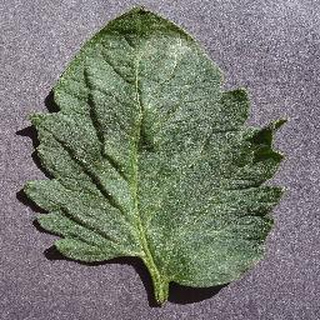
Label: healthy_tomato